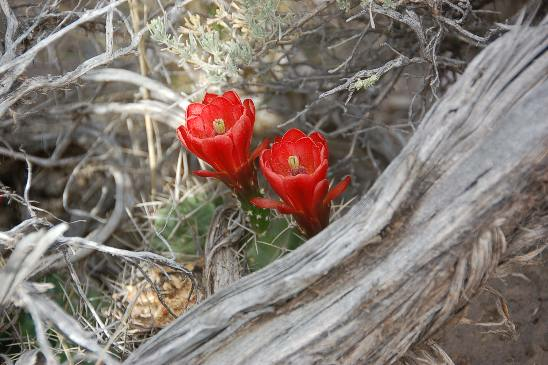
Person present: No